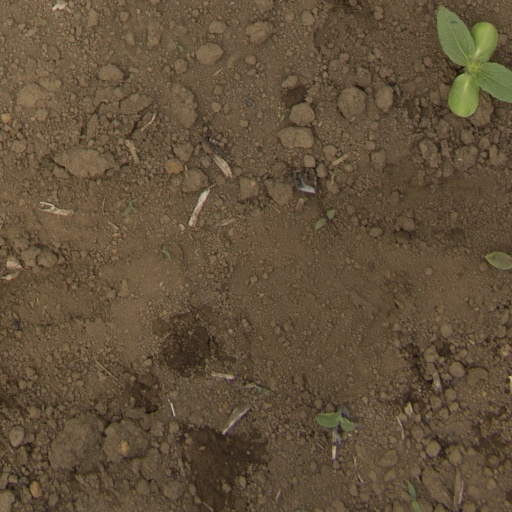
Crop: Jerusalem artichoke